Answer in natural language. Considering the relative positions, where is black colour chair  shape square with respect to brown rectangular extendable dining table? Choose between the following options: left or right
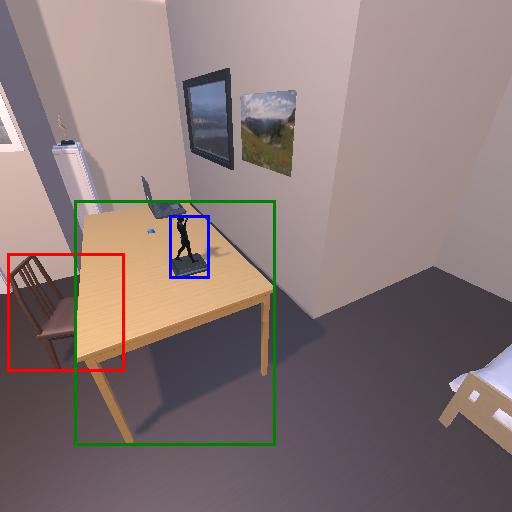
<answer>left</answer>